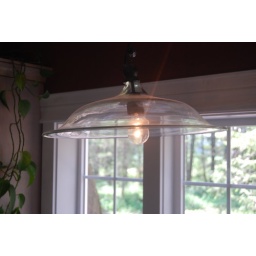
Light over kitchen sink